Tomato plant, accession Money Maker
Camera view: tilt-top (135 deg); turntable rotation: 300 degrees
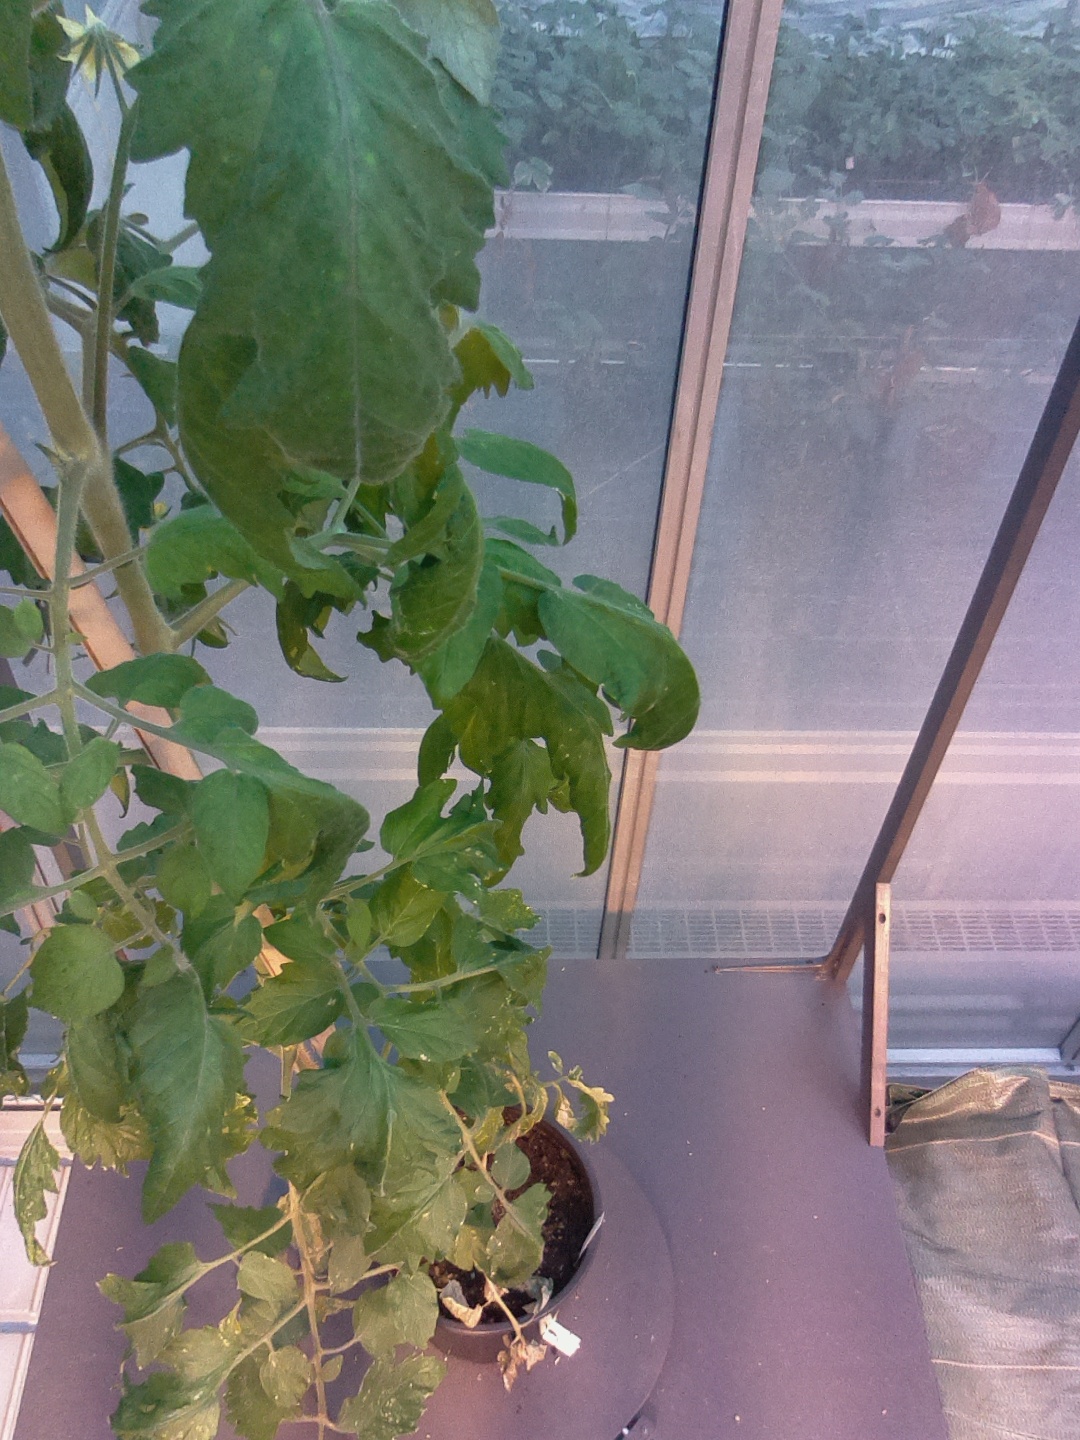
BBCH growth stage 70: Fruits at the main stem or branches visibles